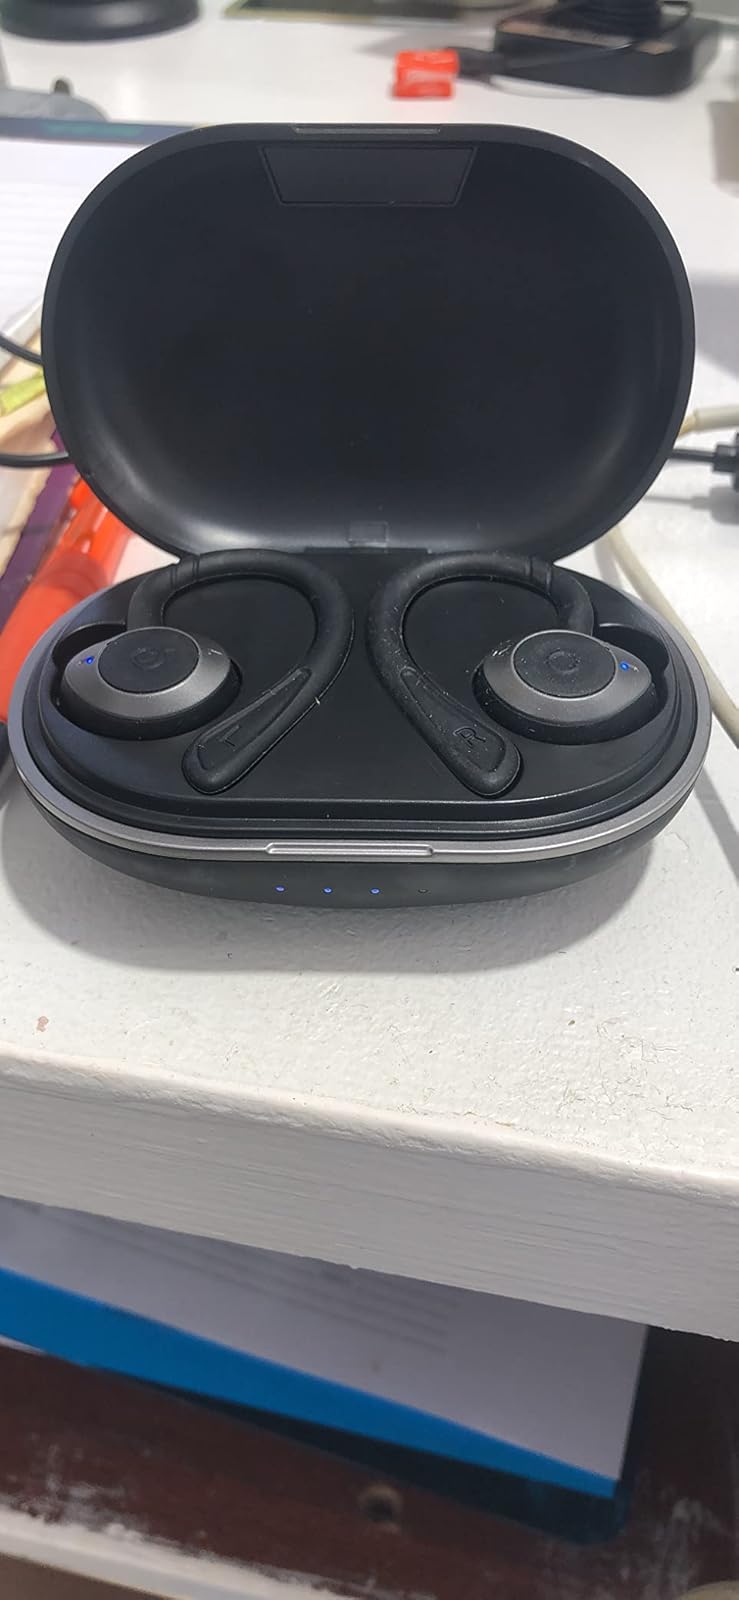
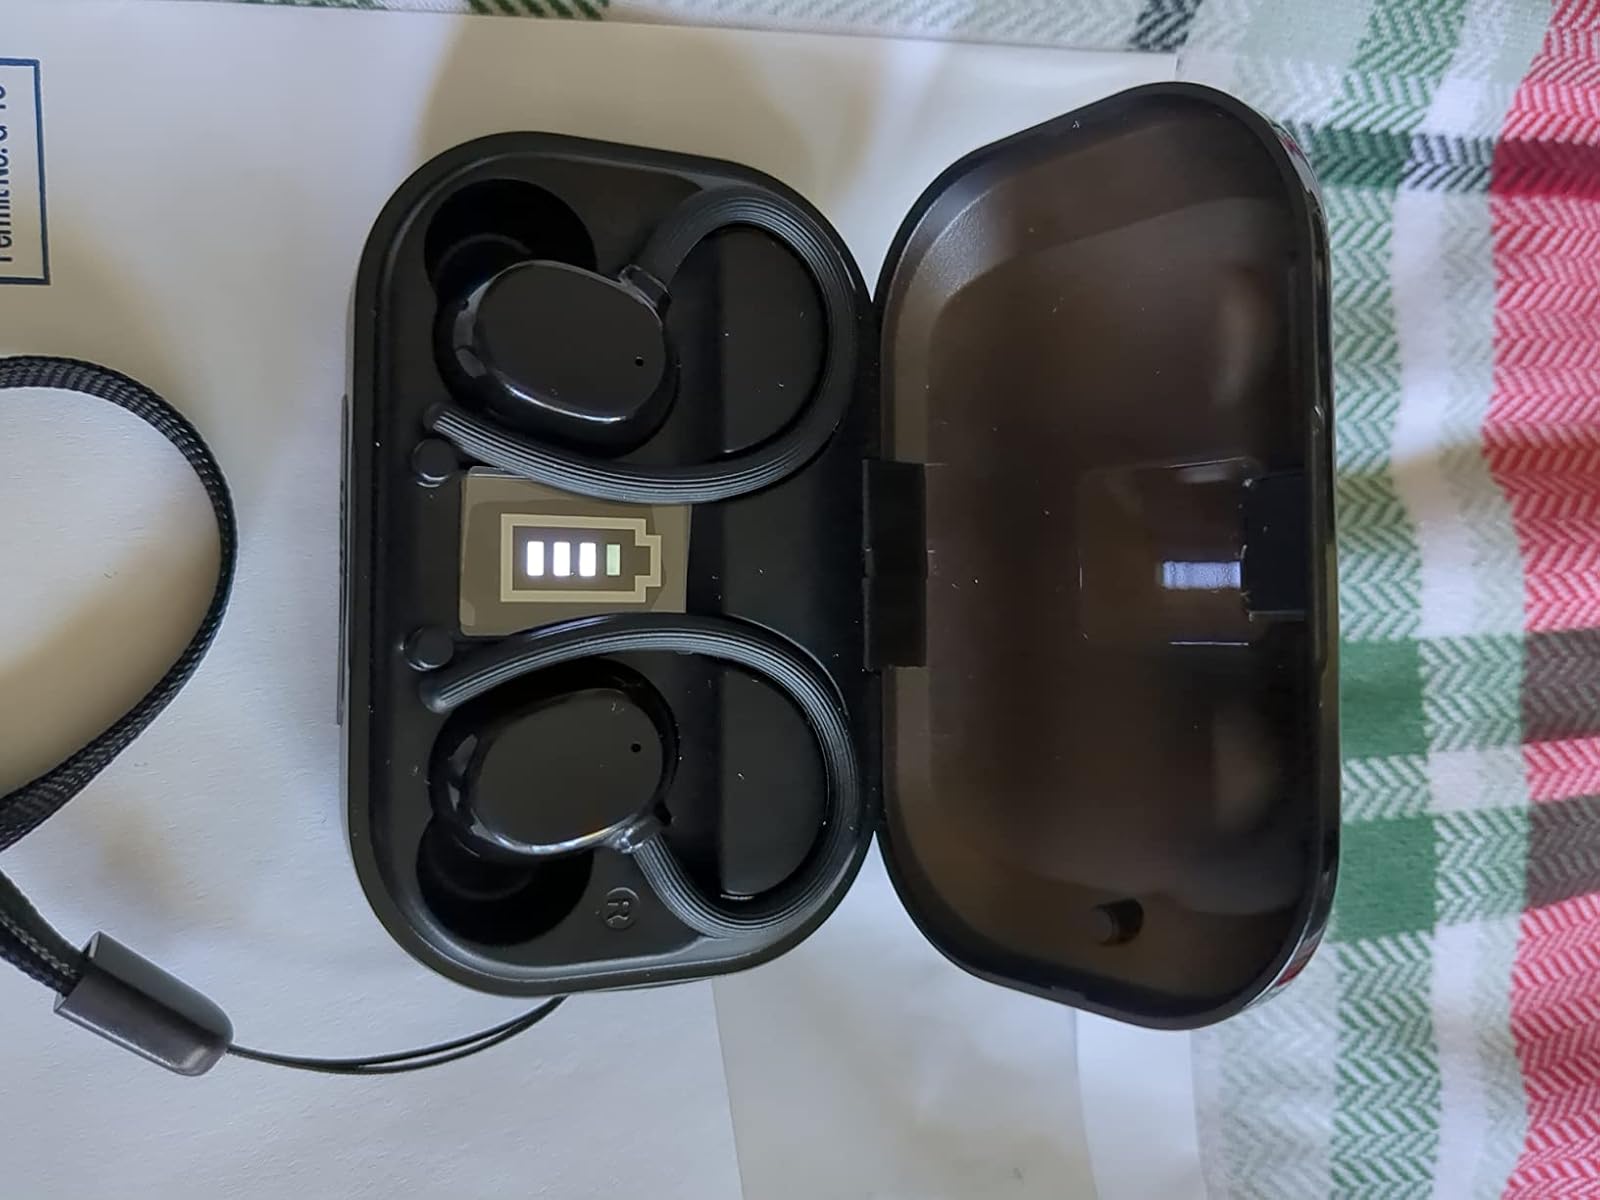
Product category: earbuds
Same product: no